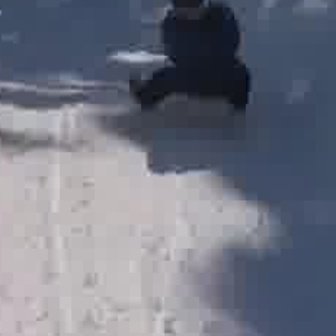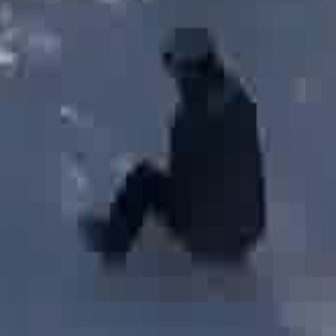
  Please identify the target specified by the bounding box [156,51,238,132] in the first image and locate it in the second image. Return the coordinates in [x_min,y_min,x_max,y_max] format.
Answer: [117,153,254,290]